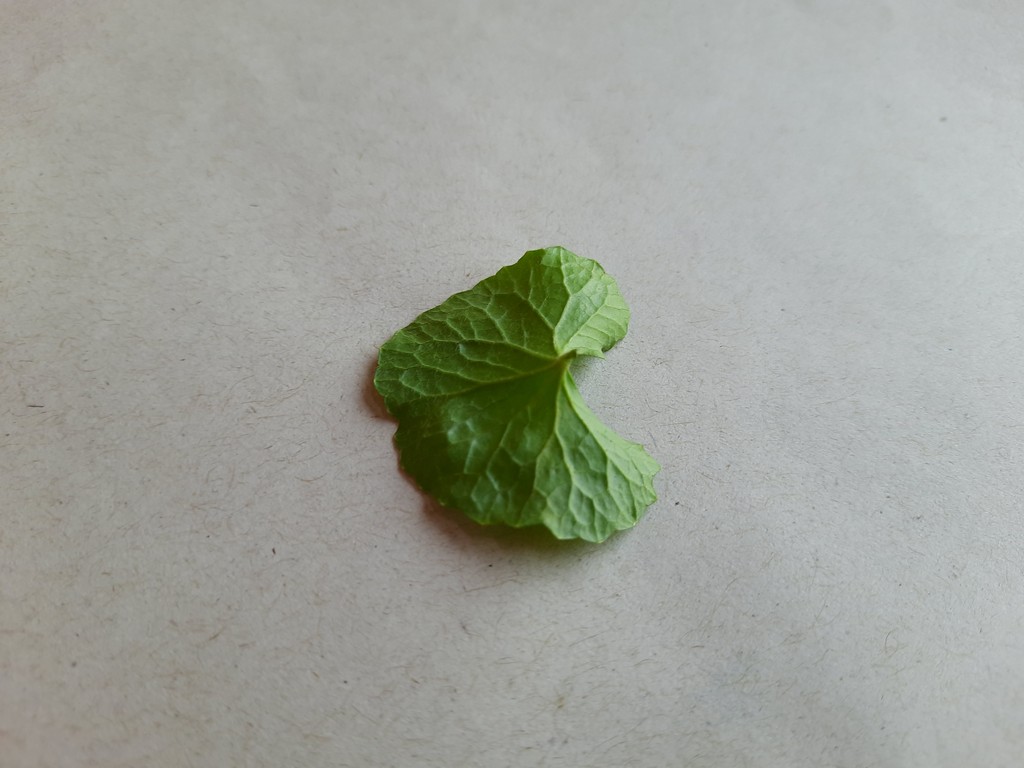
Label: Healthy